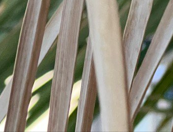
Label: Potassium Deficiency